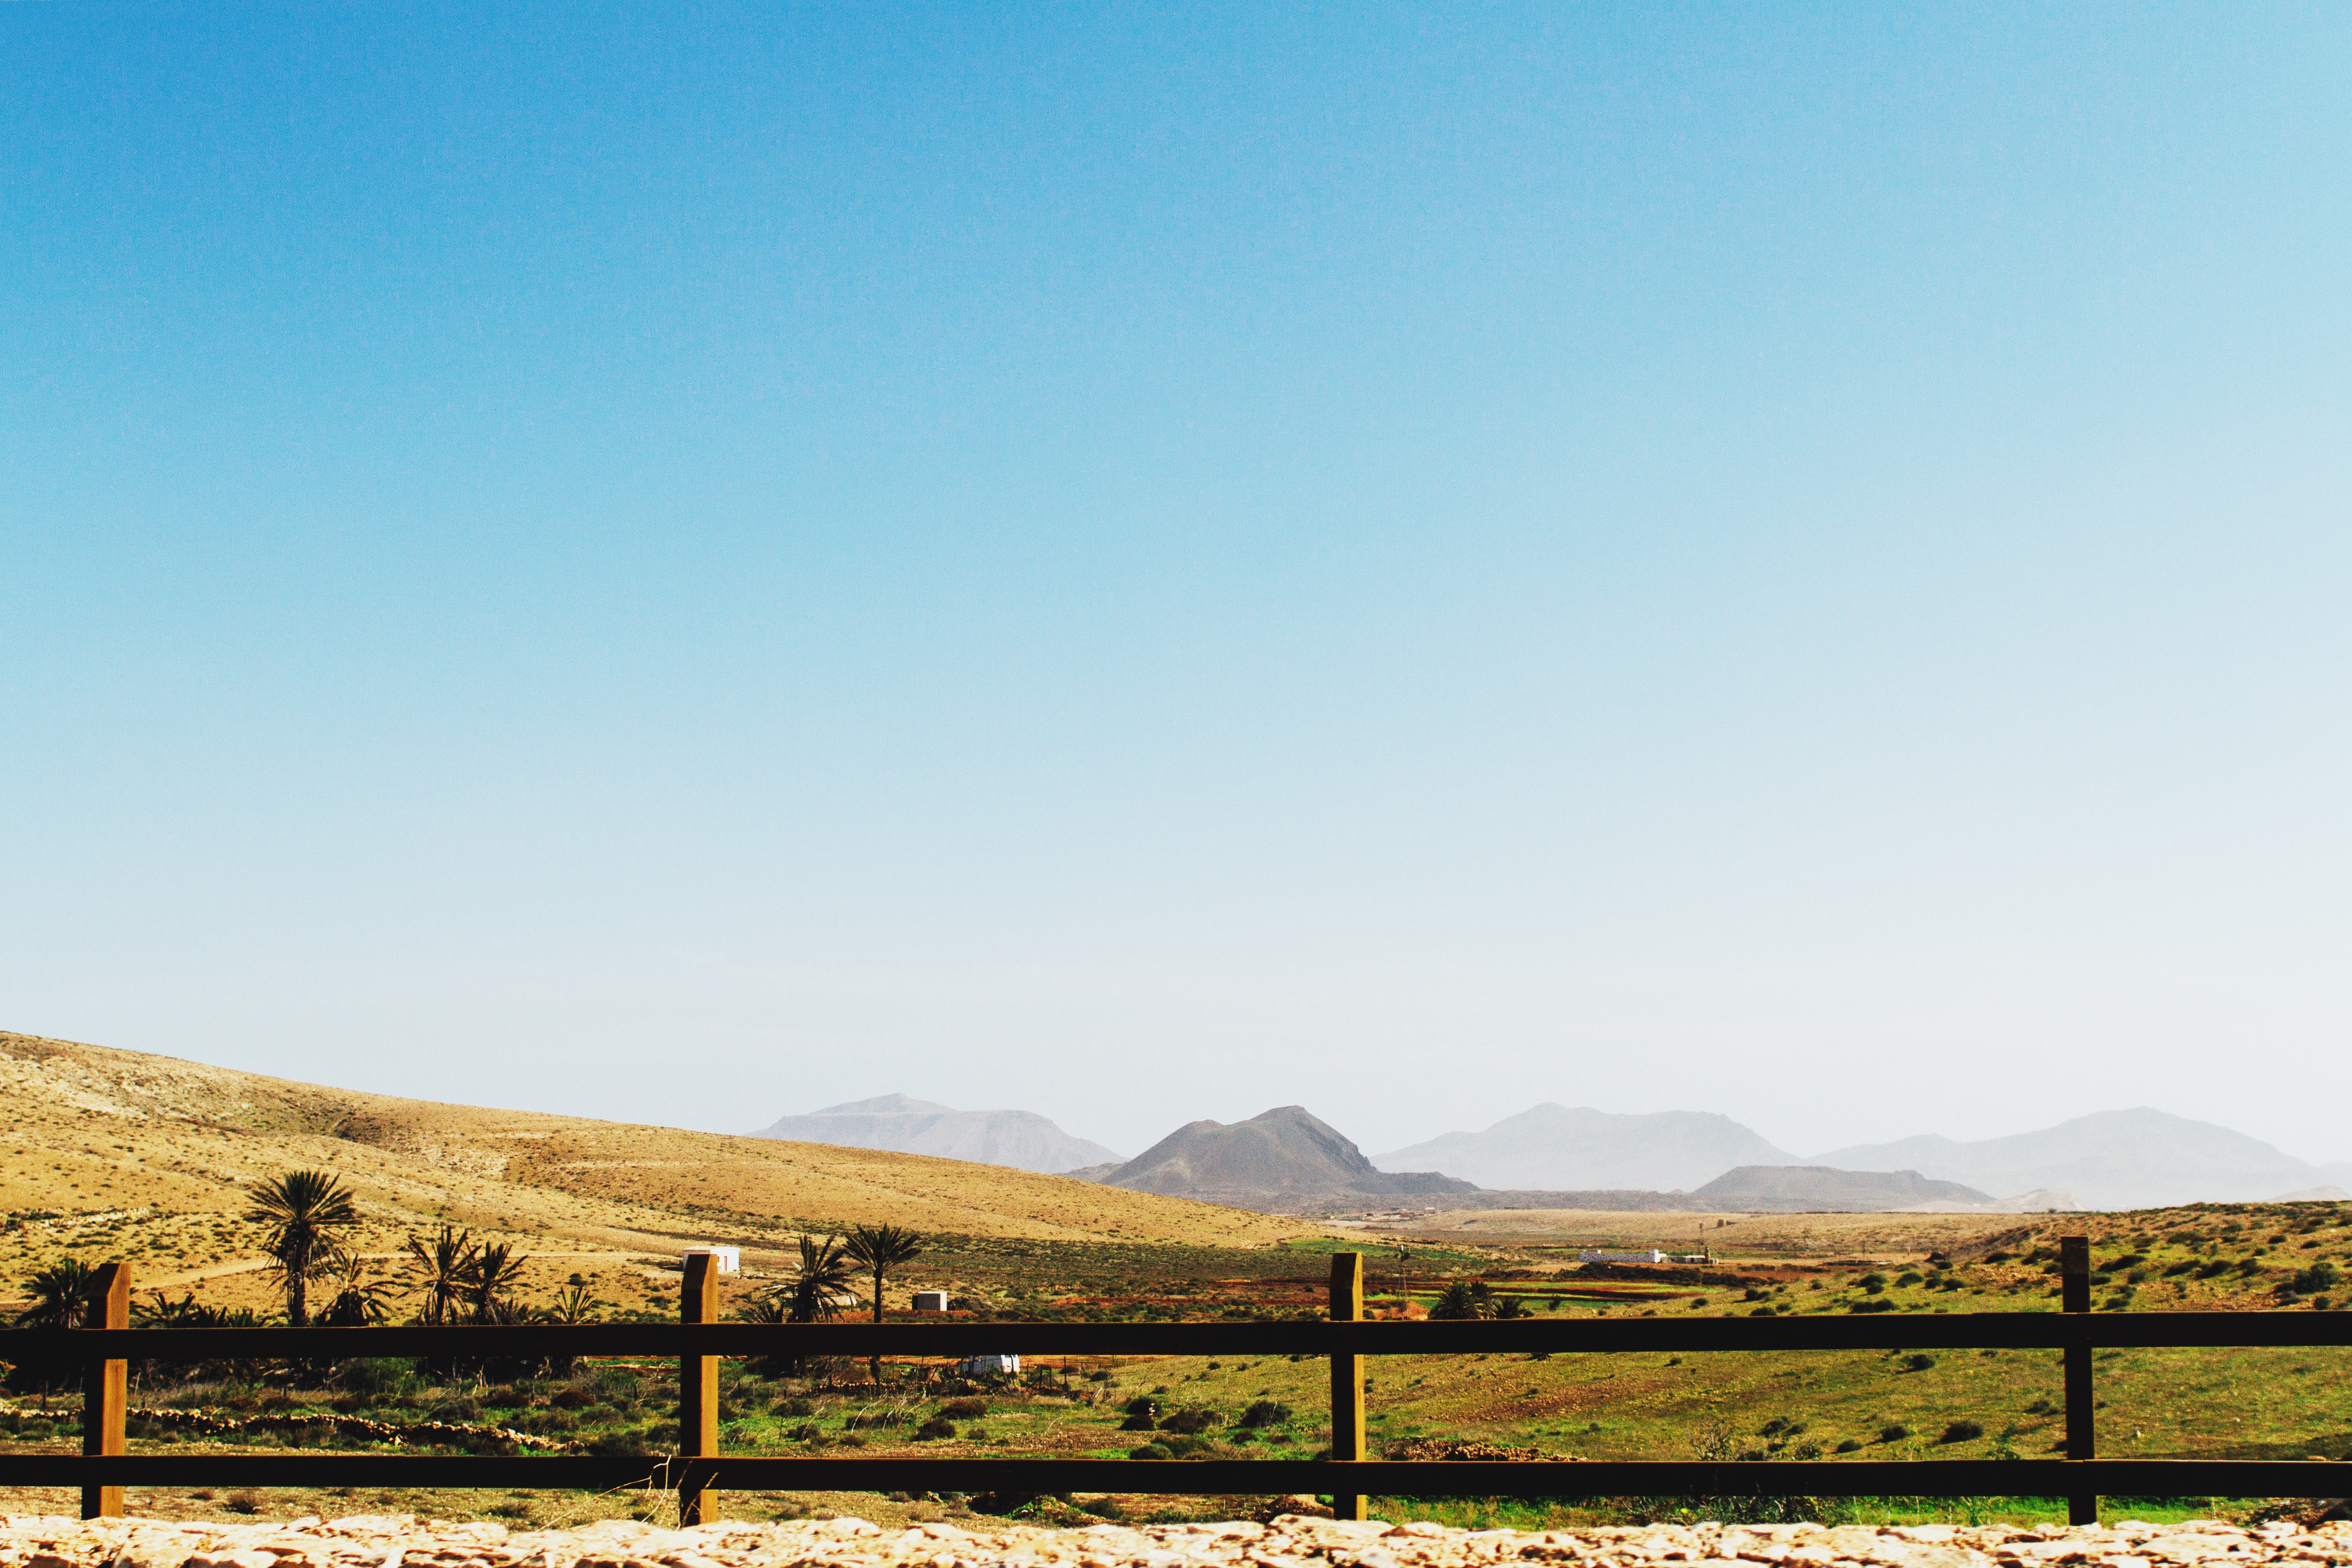
landscape, horizon, mountain, sky, field, prairie, hill, valley, pasture, ranch, agriculture, plain, grassland, plateau, ecosystem, steppe, rural area, natural environment, mountainous landforms